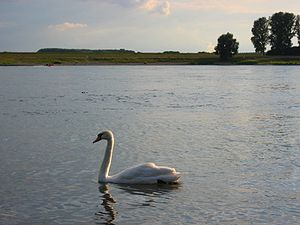
Rhinen / Miljø / Fauna / Vandfugle
Svane i Rhinen ved Leverkusen/Hitdorf
Rhinen er en europæisk flod, der udspringer ved Tomasee ved Oberalppasset i den schweiziske kanton Graubünden i den sydøstlige del af de Schweiziske Alper. Floden danner grænse mellem Schweiz og Østrig, mellem Schweiz og Liechtenstein og mellem Schweiz og Østrig, inden den løber ud i Bodensee, hvor den danner grænsen mellem Schweiz og Tyskland. Nord for Basel danner Rhinen grænsen mellem Frankrig og Tyskland indtil et punkt sydvest for Karlsruhe, hvorfra Rhinen løber gennem det tyske Ruhr-distrikt. Øst for Nijmegen løber Rhinen videre ind i Holland for til sidst at løbe ud ved Nordsøkysten. Den største by ved Rhinen er Köln med et indbyggertal på 1.024.373. Rhinen er med sine 1.232 km den tredjelængste flod i Europa, kun overgået af Donau og Volga.